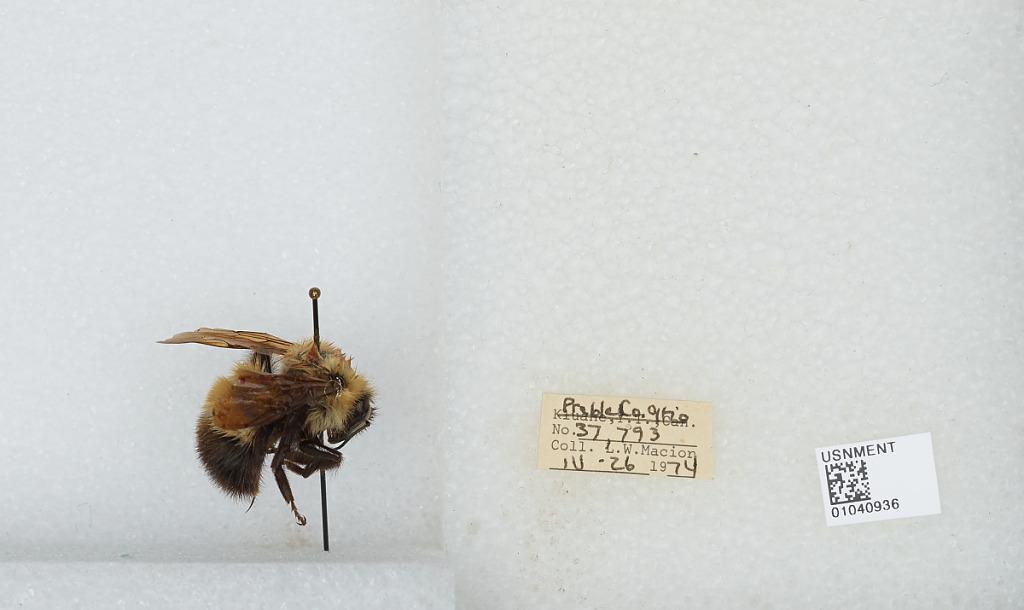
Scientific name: Bombus (Pyrobombus) perplexus Cresson
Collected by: L. Macior
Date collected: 1974-4-26
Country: United States
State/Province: Ohio
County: Preble
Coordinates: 39.7778, -84.6897